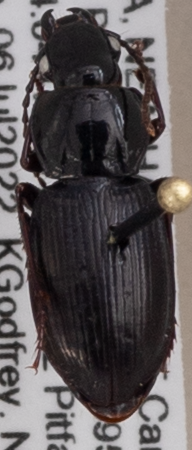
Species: Pterostichus pensylvanicus
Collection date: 2022-07-06
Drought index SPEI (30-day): -1.376
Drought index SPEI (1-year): -0.692
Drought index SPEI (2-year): -1.28